Broadstairs

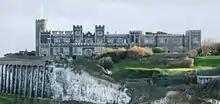
Kingsgate Castle, showing long building of current flats.

The town lies above a harbour with cliffs on either side. It has seven bays of golden sand, which are (from south to north) Dumpton Gap, Louisa Bay, Viking Bay, Stone Bay, Joss Bay, Kingsgate Bay and Botany Bay. North Foreland rises between Stone Bay and Joss Bay.